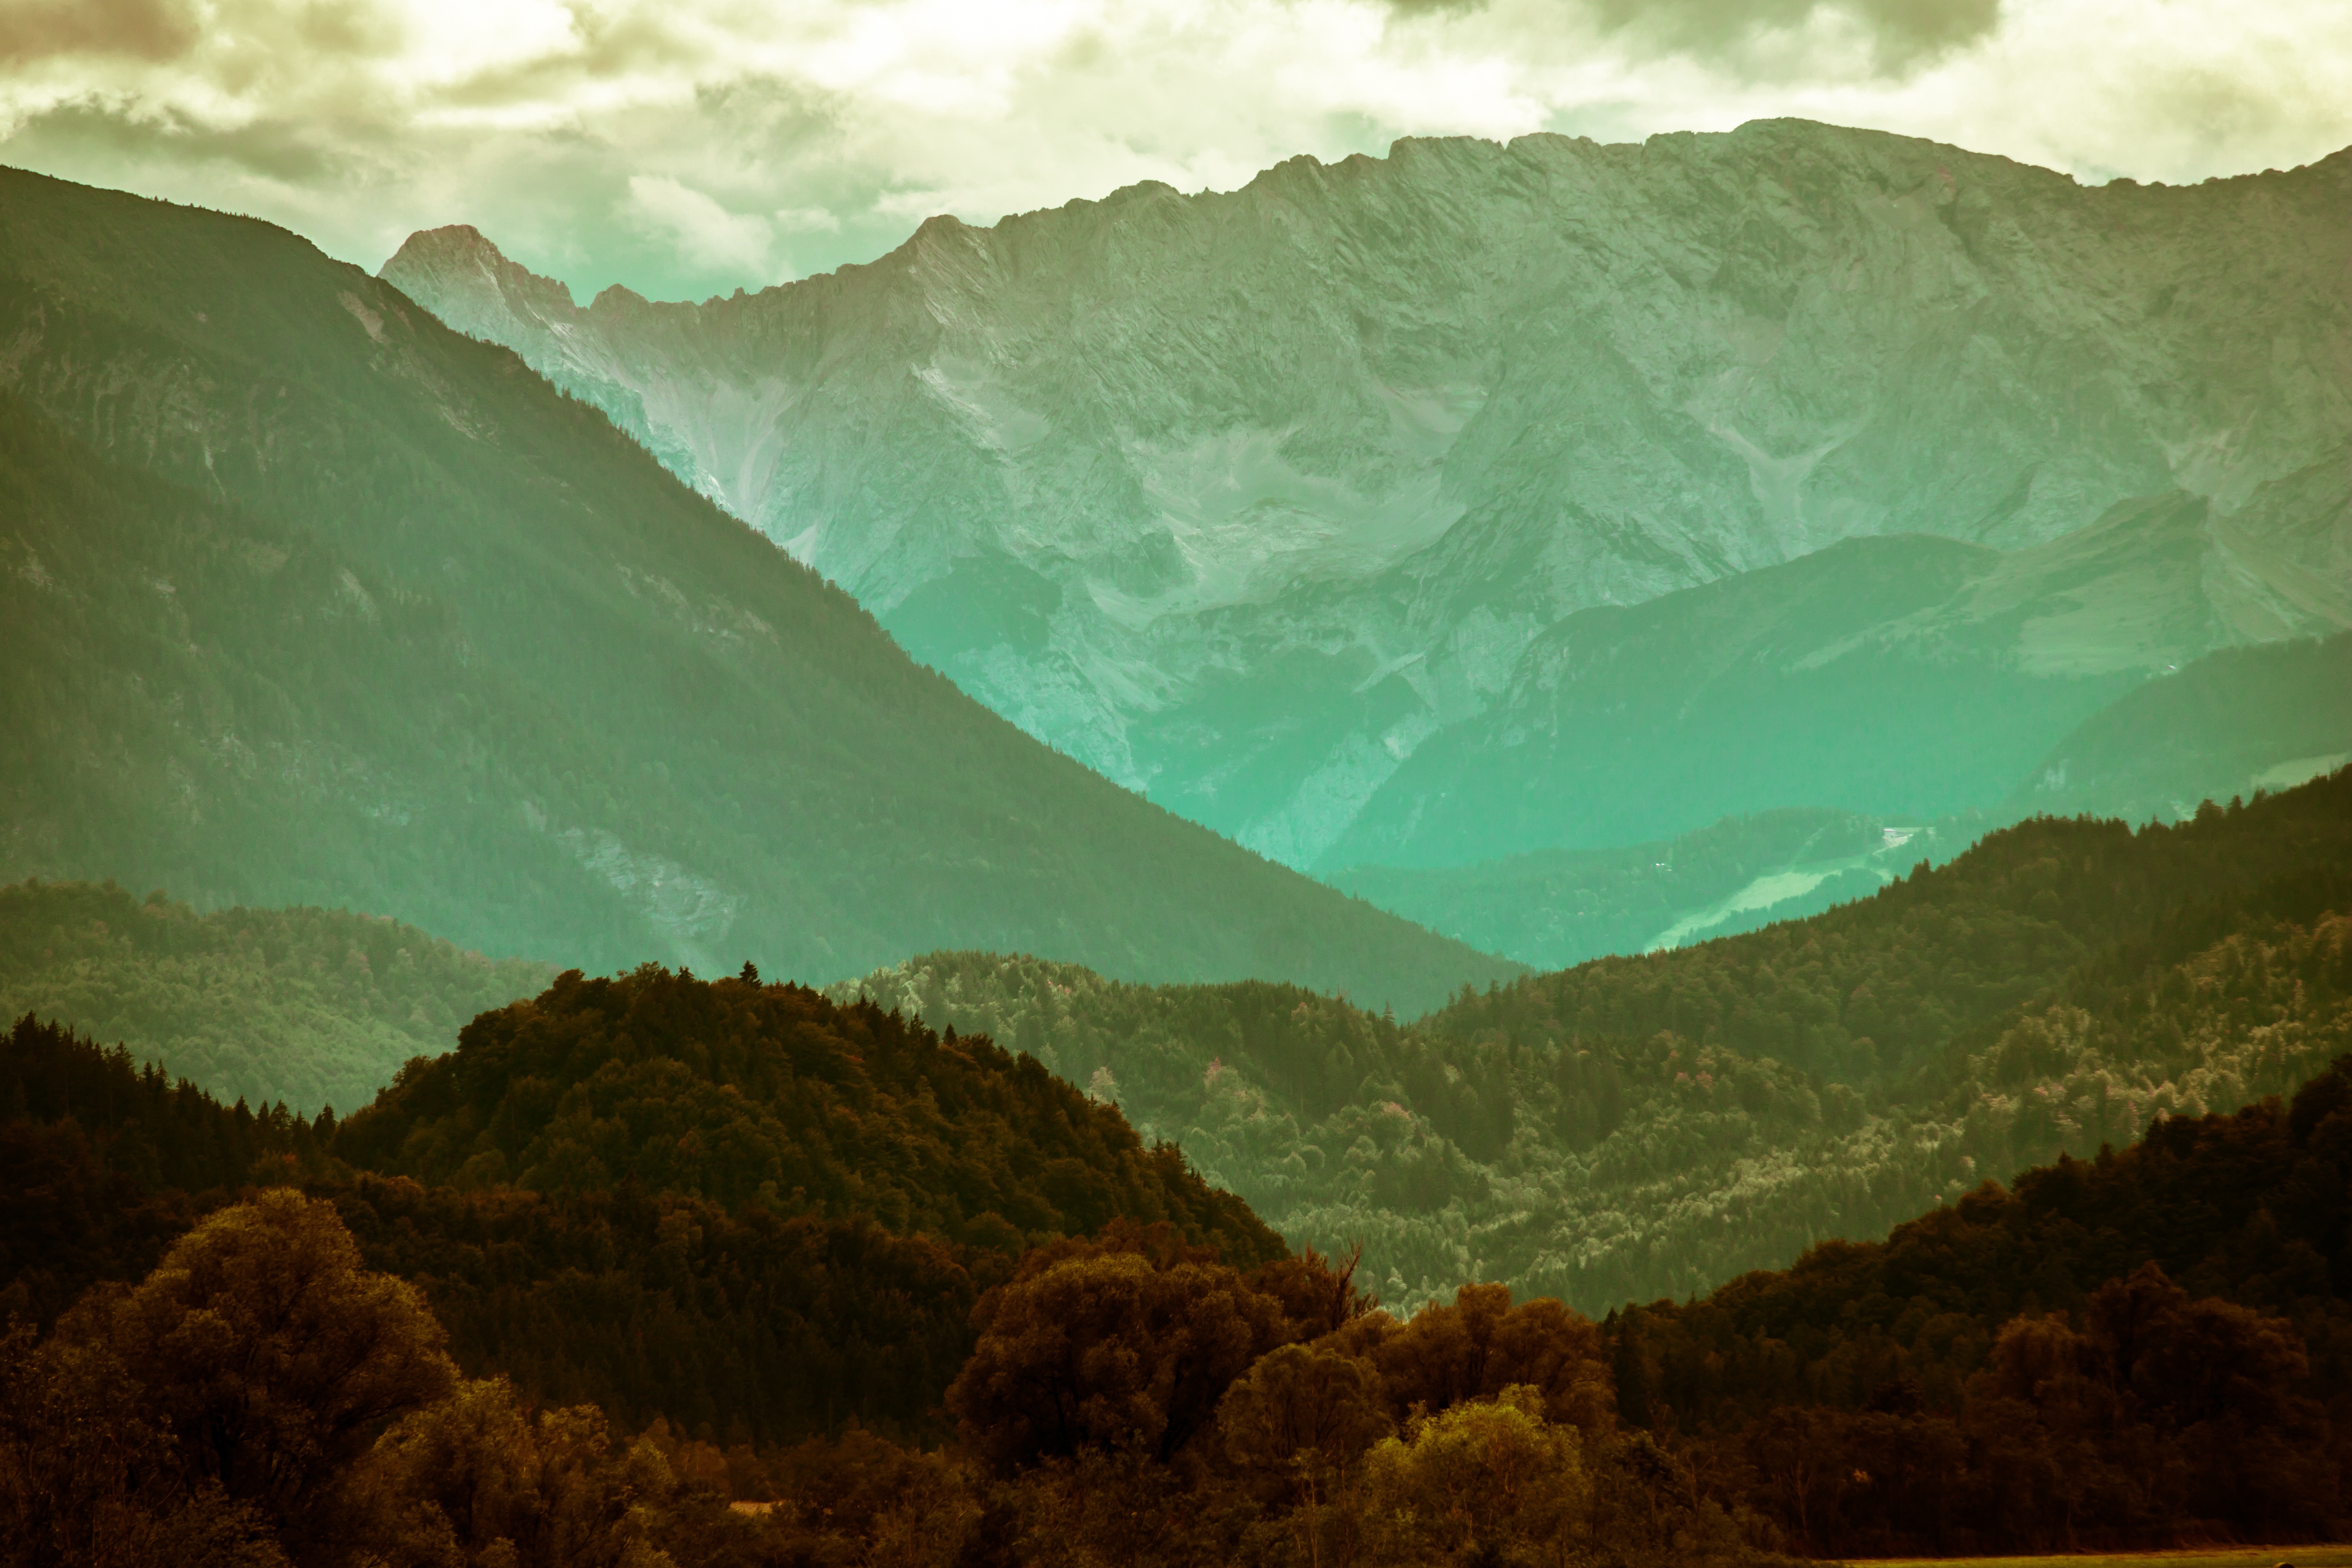
landscape, nature, forest, mountain, mist, sunlight, morning, hill, valley, mountain range, alpine, mountain landscape, mountains, outlook, plateau, germany, wide, bavaria, landform, wetterstein mountains, murnau moor, oberammergau alpine, eastern wetterstein, murnau, geographical feature, atmospheric phenomenon, mountainous landforms